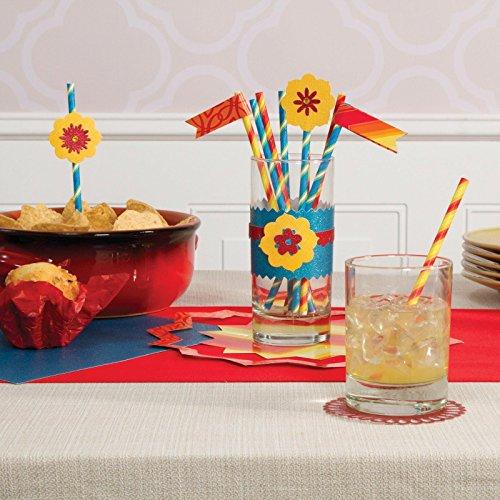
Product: David Tutera DTP206 Straws Fiesta, Yellow Orange
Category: Toys & Games | Party Supplies
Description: Paper Straws.
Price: $2.50
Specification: ProductDimensions:8.2x3.2x0.6inches|ItemWeight:1.76ounces|ShippingWeight:5.1ounces(Viewshippingratesandpolicies)|Department:ToysandGames|Manufacturer:DavidTutera|ASIN:B014J1KBWM|Itemmodelnumber:DTP206